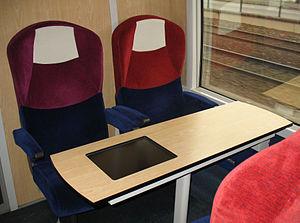
Le mooviTER, nouvelle rame de Transport express régional (TER) inaugurée le 10 octobre 2008 et circulant dans la région Bretagne sur la ligne Brest-Rennes. Photo prise en deuxième classe.
Les Z 21500 sont des rames automotrices électriques surnommées Z TER affectées au transport express régional. Dérivées des X TER à traction thermique, les Z TER en constituent la version électrique et comportent systématiquement trois caisses. Livrées de 2002 à 2004, leur principale caractéristique est leur capacité à circuler à 200 km/h, ce qui constitue une première pour un matériel automoteur TER. Cette aptitude, exploitée tous les jours sur plusieurs tronçons de lignes classiques, est également exploitée pour la première fois sur une ligne à grande vitesse à partir de 2017, sur la LGV Bretagne-Pays de la Loire pour une desserte interrégionale à l'aide d'un matériel autre qu'un TGV. Cela constitue une première en France, grâce à une adaptation de huit de ces éléments à la signalisation spécifique des LGV, renumérotés alors en Z 21700.